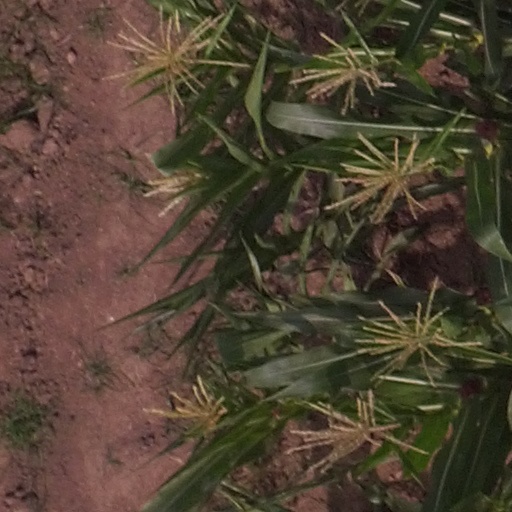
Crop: maize; corn